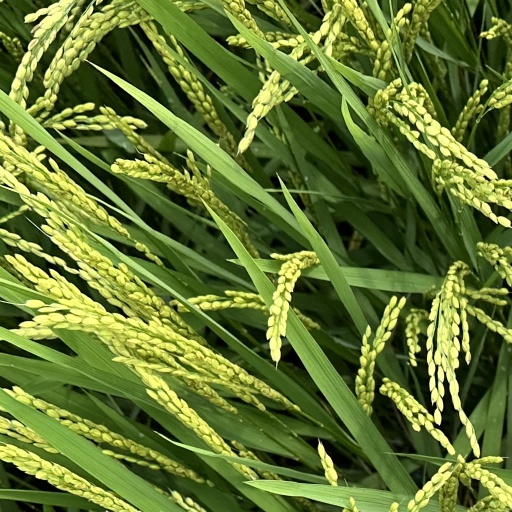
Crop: rice